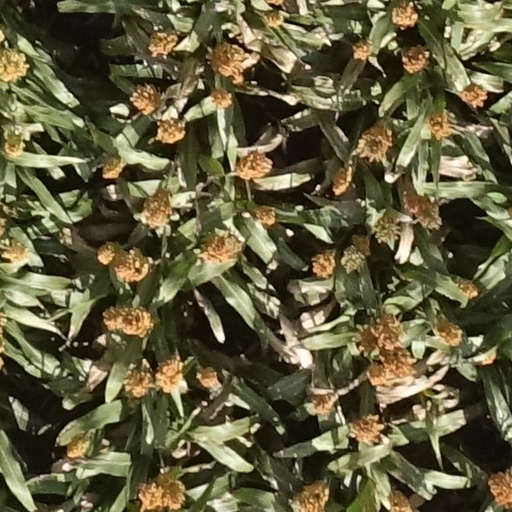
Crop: sorghum